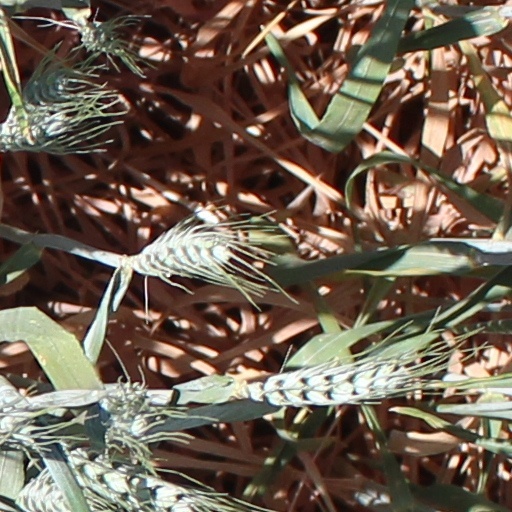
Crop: wheat